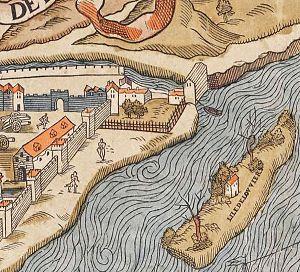
Île de Louviers et emplacement de la tour de Billy (détruite en 1538) sur le plan de Truschet et Hoyau (1550).
La tour de Billy était une des tours d'angle, la tour orientale septentrionale, de l'ancienne enceinte de Charles V de Paris.
Le plan de Truschet et Hoyau, publié au milieu du XVIᵉ siècle, est connu à un seul exemplaire. Ce plan de Paris est également connu sous le nom de « plan de Bâle », lieu de sa découverte.
L'île Louviers, appelée aussi île aux Javiaux et île d'Antragues, est une ancienne île fluviale de la Seine à Paris, en France, qui fut rattachée à la berge au XIXᵉ siècle.